Passenger pigeon

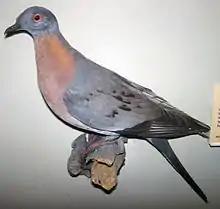
Mounted male passenger pigeon, Field Museum of Natural History

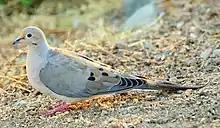
The physically similar mourning dove is not closely related.

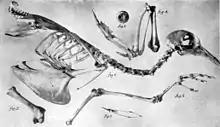
Skeleton of a male bird, 1914

The passenger pigeon was a member of the pigeon and dove family, Columbidae. The oldest known fossil of the genus is an isolated humerus (USNM 430960) known from the Lee Creek Mine in North Carolina in sediments belonging to the Yorktown Formation, dating to the Zanclean stage of the Pliocene, between 5.3 and 3.6 million years ago. Its closest living relatives were long thought to be the "Zenaida" doves, based on morphological grounds, particularly the physically similar mourning dove (now "Z. macroura"). It was even suggested that the mourning dove belonged to the genus "Ectopistes" and was listed as "E. carolinensis" by some authors, including Thomas Mayo Brewer. The passenger pigeon was supposedly descended from "Zenaida" pigeons that had adapted to the woodlands on the plains of central North America.